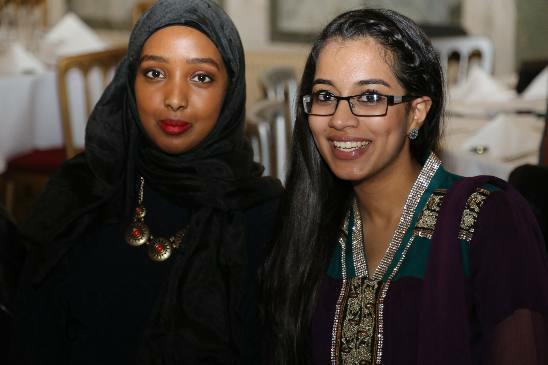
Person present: Yes